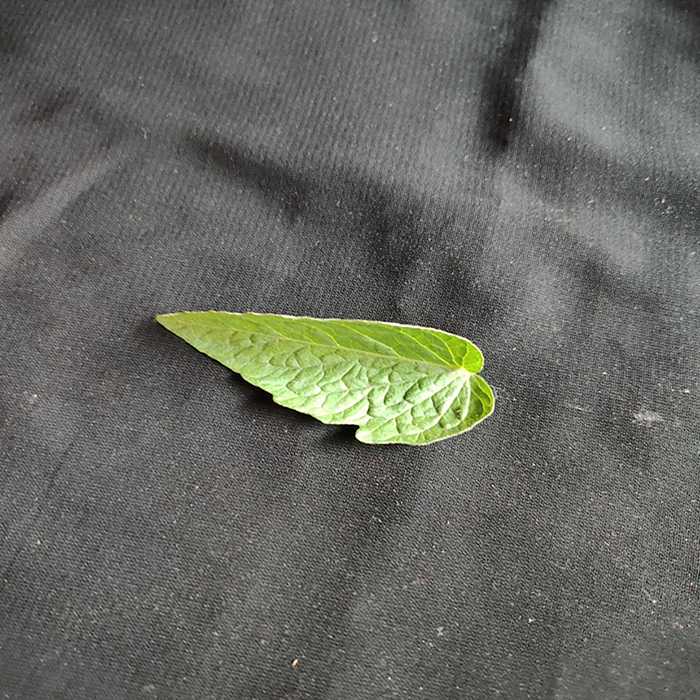
Plant: Tomato
Label: Tomato Fresh leaf